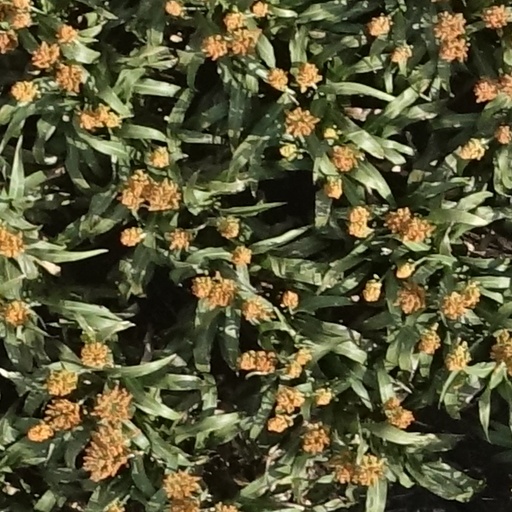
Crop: sorghum